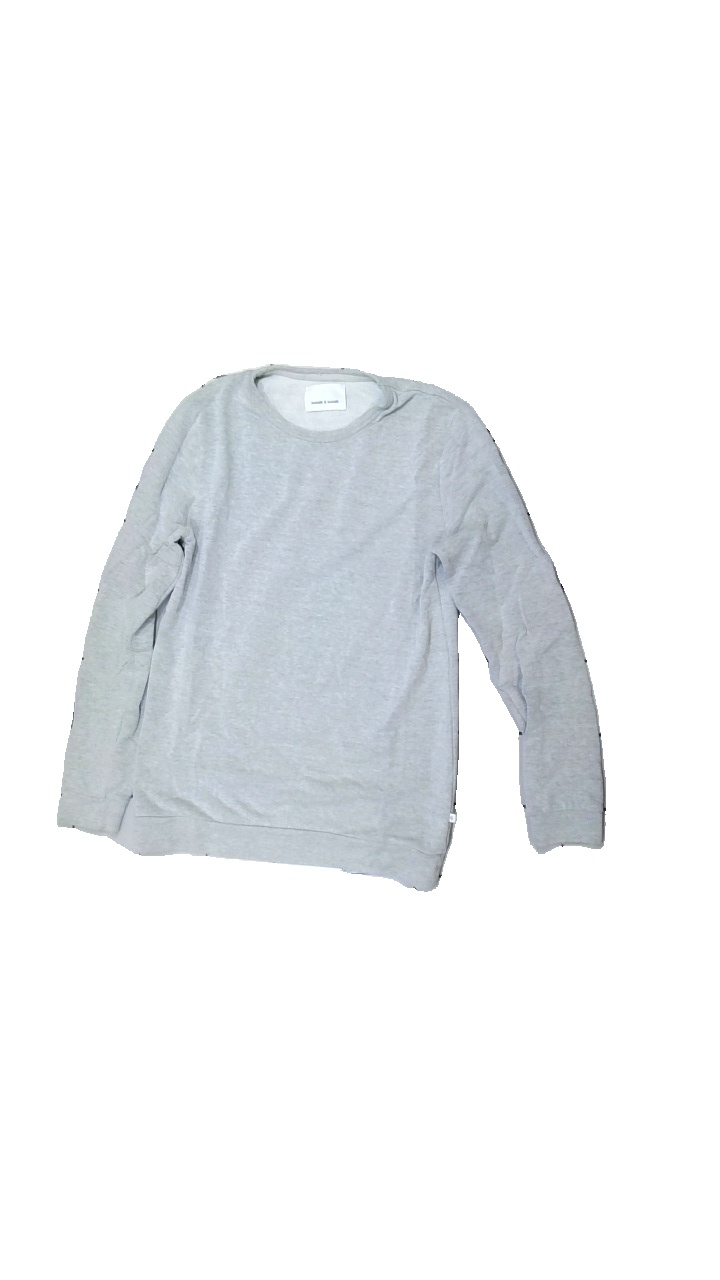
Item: Sweater (Ladies)
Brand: Samsoe Samsoe
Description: grey sweatshirt
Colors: Grey
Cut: Regular, C-collar
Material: unknown
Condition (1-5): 5
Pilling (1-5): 5
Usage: Reuse
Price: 100-150